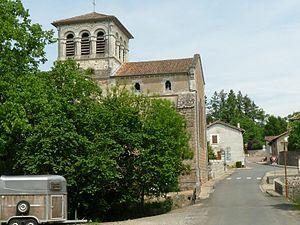
église de Chirac vue du sud, Charente, France
Chirac est une commune du sud-ouest de la France, située dans le département de la Charente.